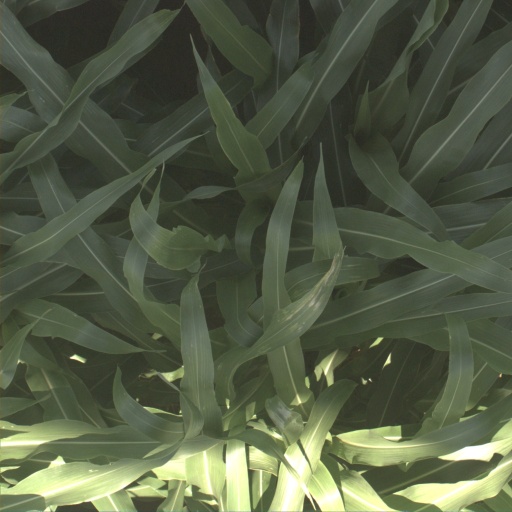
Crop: sorghum